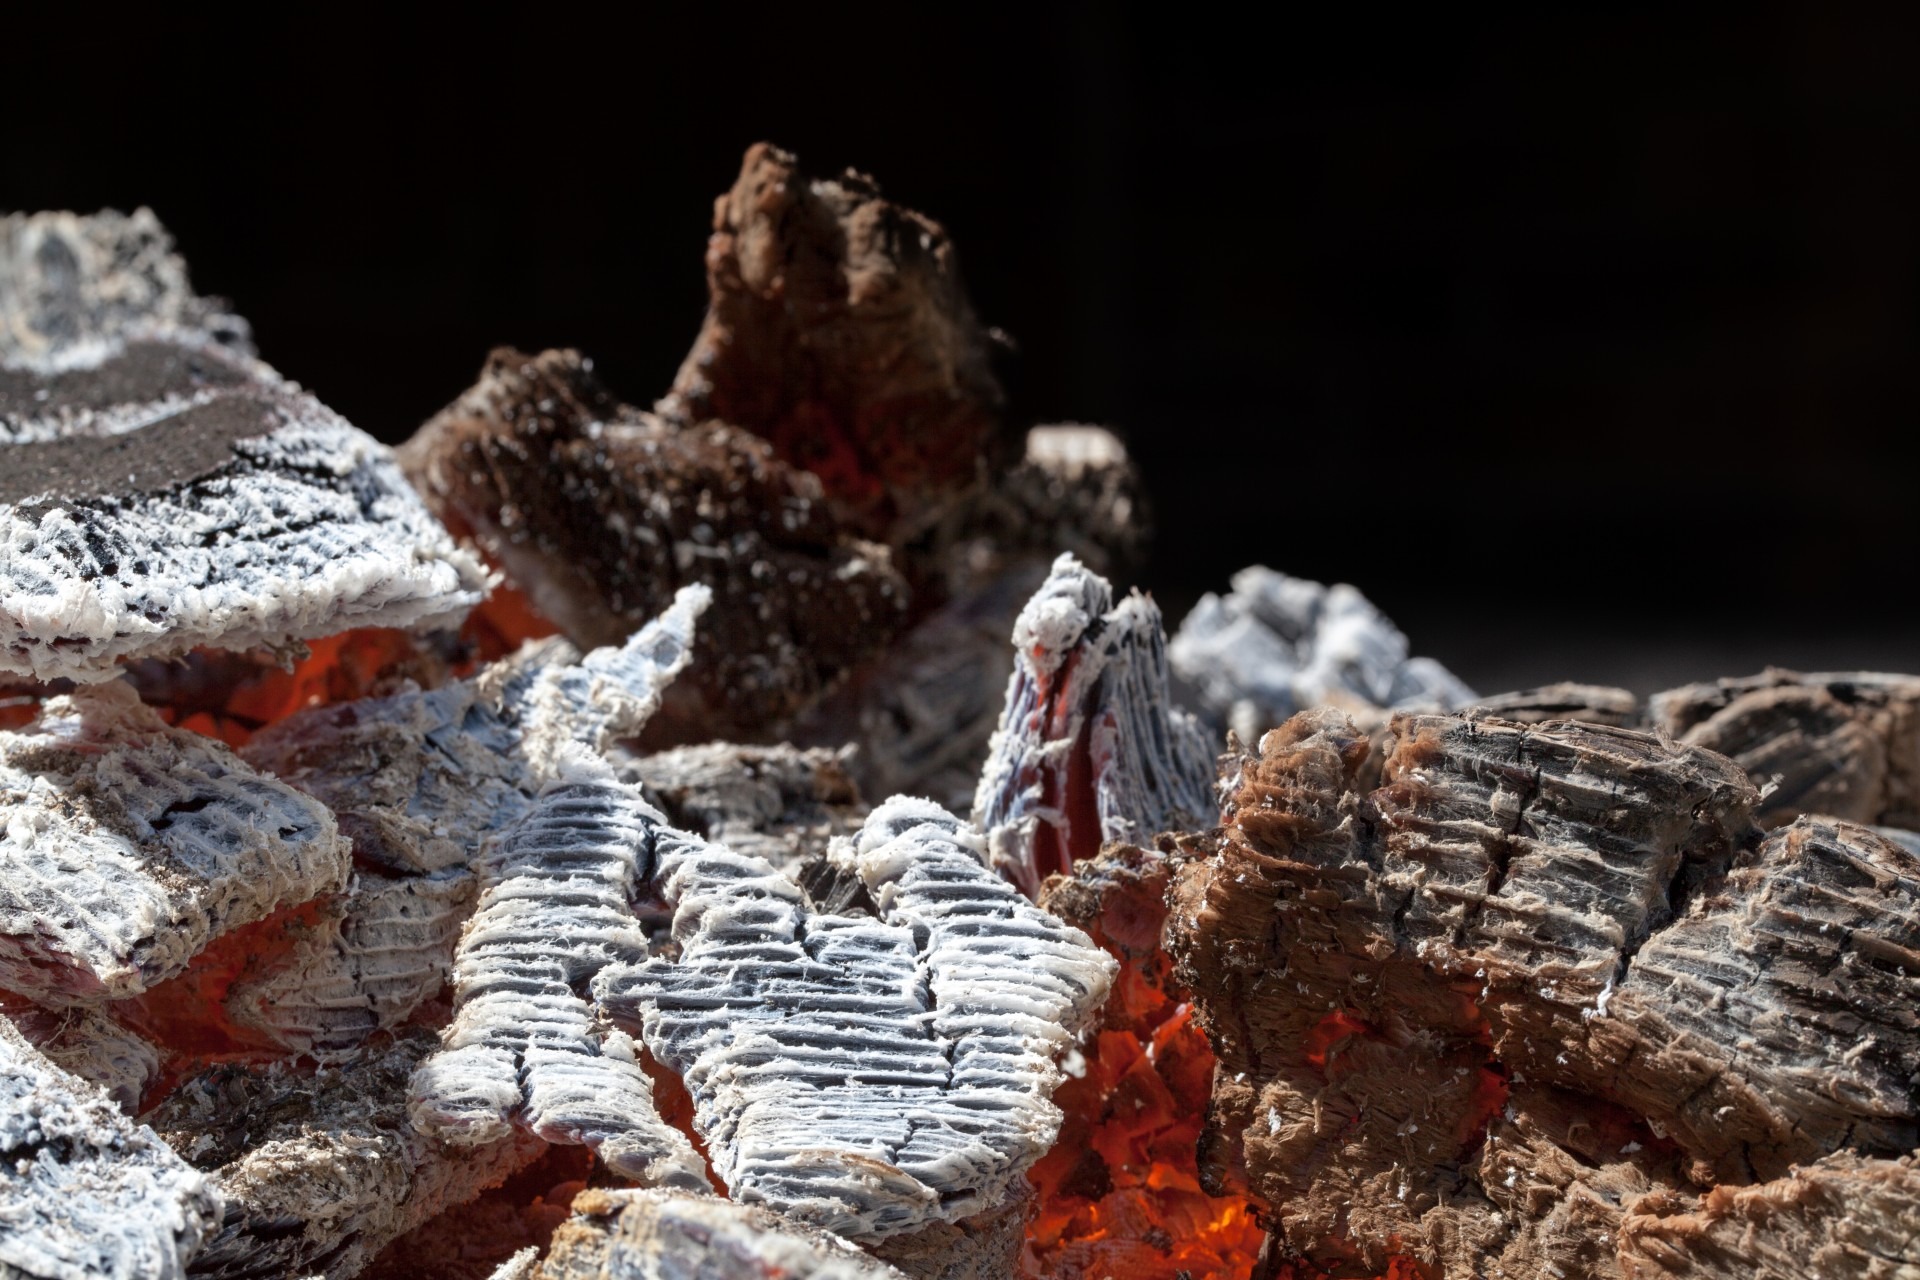
rock, abstract, wood, warm, texture, pattern, fire, black, ash, heat, burnt, material, burn, background, geology, charcoal, hot